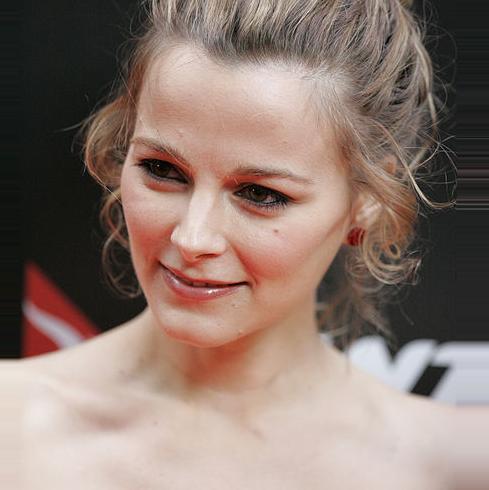
Age: 30